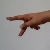
The image shows a hand gesture representing the letter 'P' in Indian Sign Language.